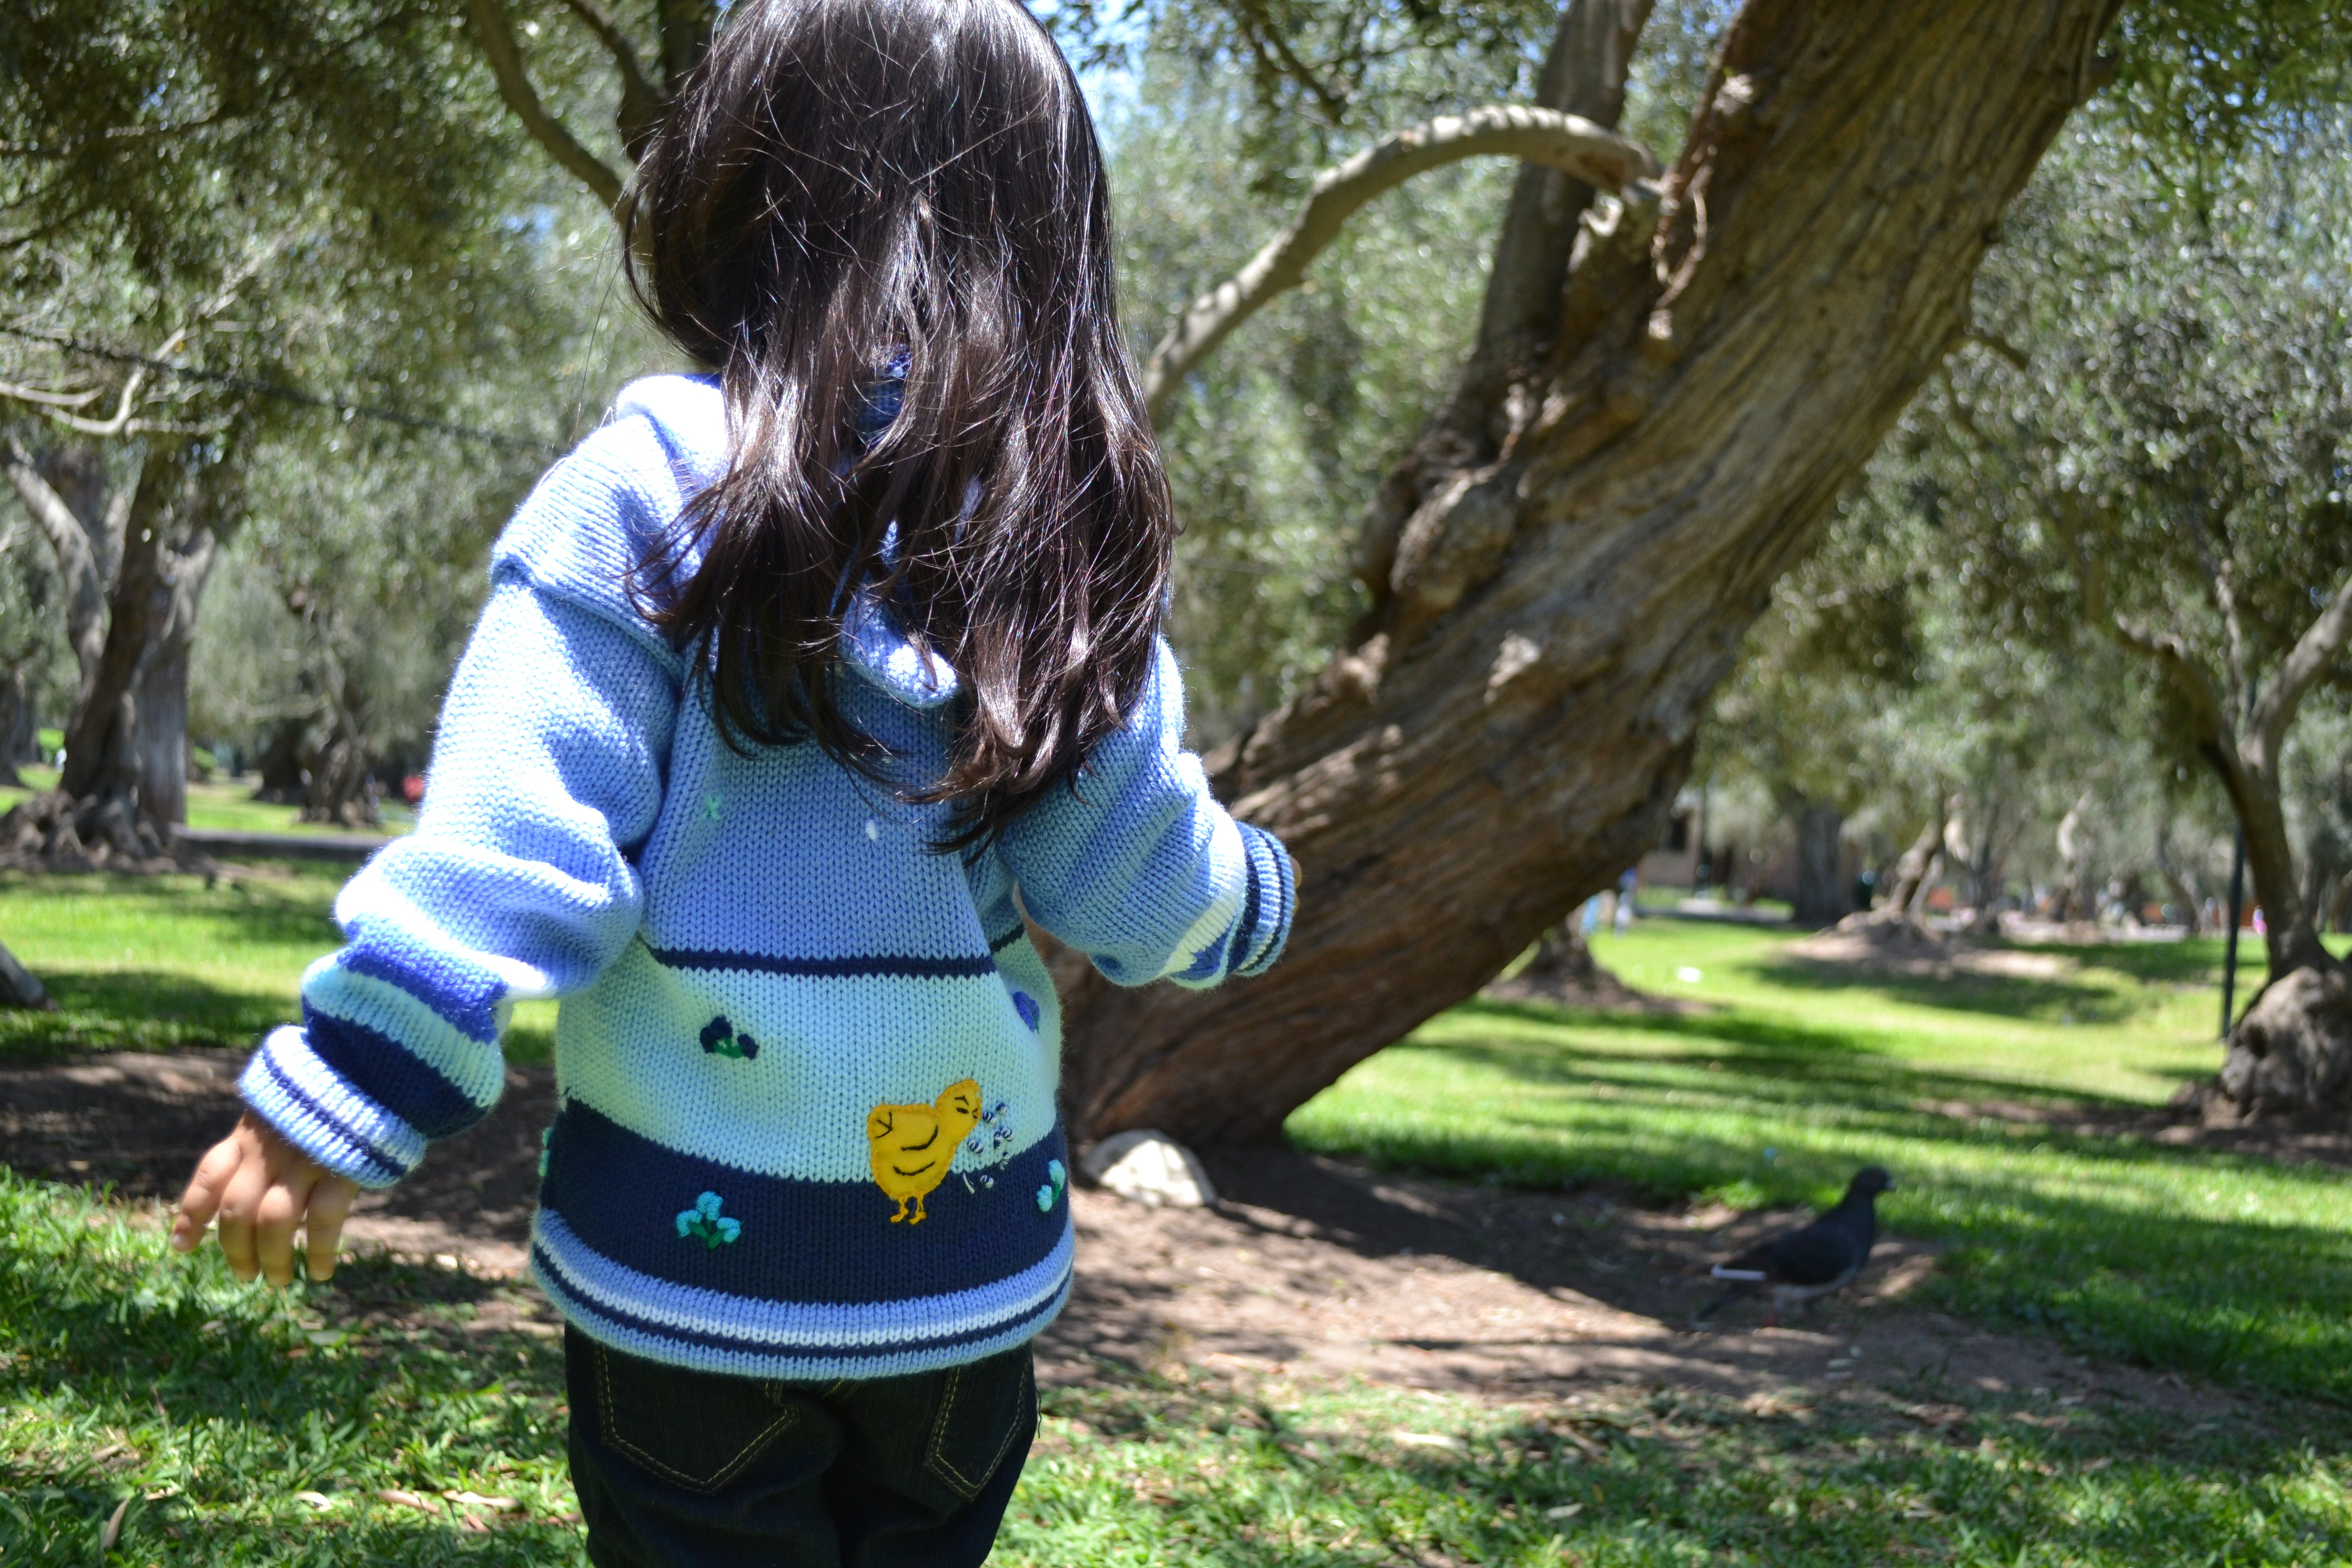
tree, nature, girl, lawn, flower, kid, young, child, human, playing, childhood, parent, family, fun, future, parenthood, infant, woodland, protection, daughter, woody plant